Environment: real
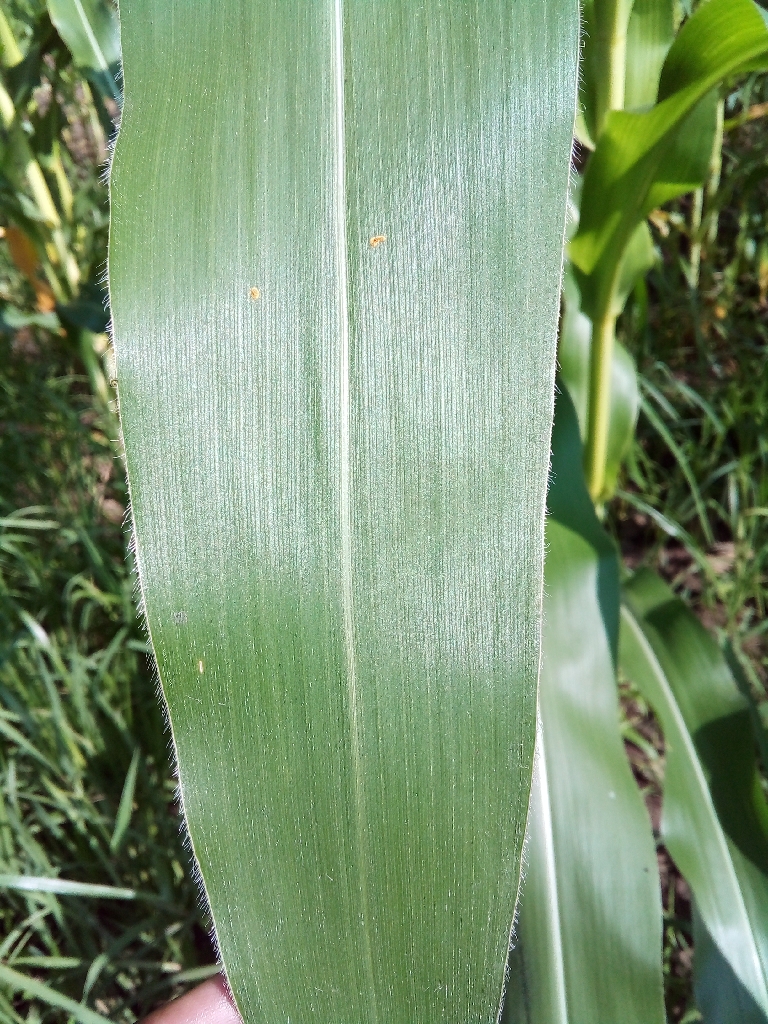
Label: healthy